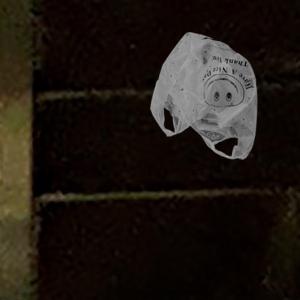
Label: plasticbags